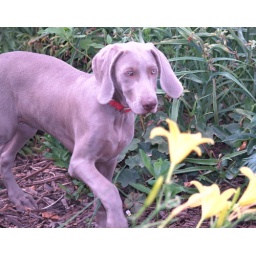
Jade in flower bed @ 14 wks 7-16-07